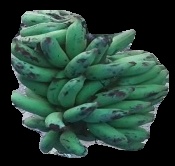
Variety: elakki-bale
Grade: grade3